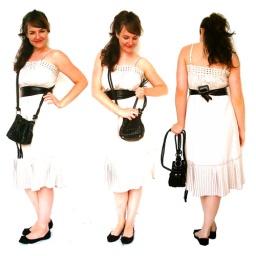
Thrifted pink Bitten by Sarah Jessica Parker dress with black Adrienne Vittadini purse and Lela Rose shoes